Saint-Germain-la-Blanche-Herbe

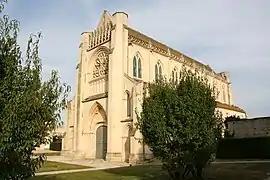
Ardenne Abbey

Saint-Germain-la-Blanche-Herbe is a commune in the Calvados department in the Normandy region in northwestern France.